Nun Monkton

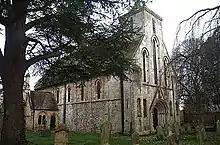
St Mary's Church

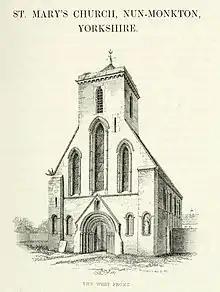
Nun Monkton West Front in 1847

The village church of St Mary's is the Church of England parish church. It is the sole surviving structure from the former priory and of considerable interest for students of Anglo-Norman architecture. At the Reformation the east end of the church was demolished and, until the 1870s, St Mary's Nun Monkton was a truncated low-roofed building with standard 18th-century Anglican fittings such as box pews and monuments. In the 1870s, however, as a result of the impact of the Tractarian movement, the village squire of the day, Isaac Crawhall, commissioned a new east end, built in high Anglican style. There is a conspicuous red sanctuary lamp, though the altar does not feature a tabernacle. Most impressive is the magnificent east window with glass by Edward Burne-Jones and William Morris which has a claim to be the best stained glass in North or West Yorkshire.